Ruben Faria

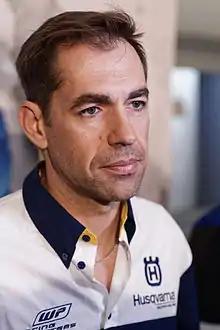
Faria in 2016

Ruben Faria (born 30 July 1974 in Olhão) is a Portuguese rally-raid and enduro motorcycle rider, best known for his participation in the Dakar Rally in which he finished as runner-up in 2013.